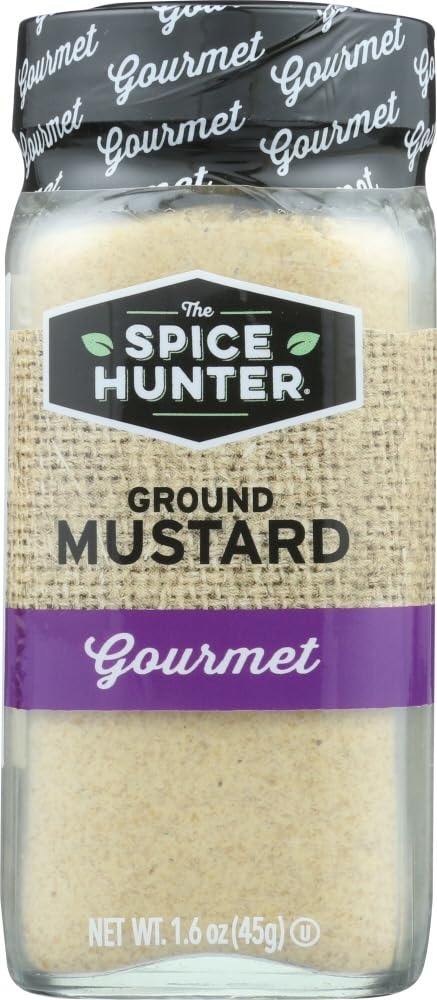
Item Name: The Spice Hunter Ground Yellow Mustard, 1.6-Ounce Jar (Pack of 6)
Bullet Point 1: Pack of six, 1.6-ounce jar
Bullet Point 2: Contains antioxidants
Value: 10.0
Unit: Ounce

Price: 47.24